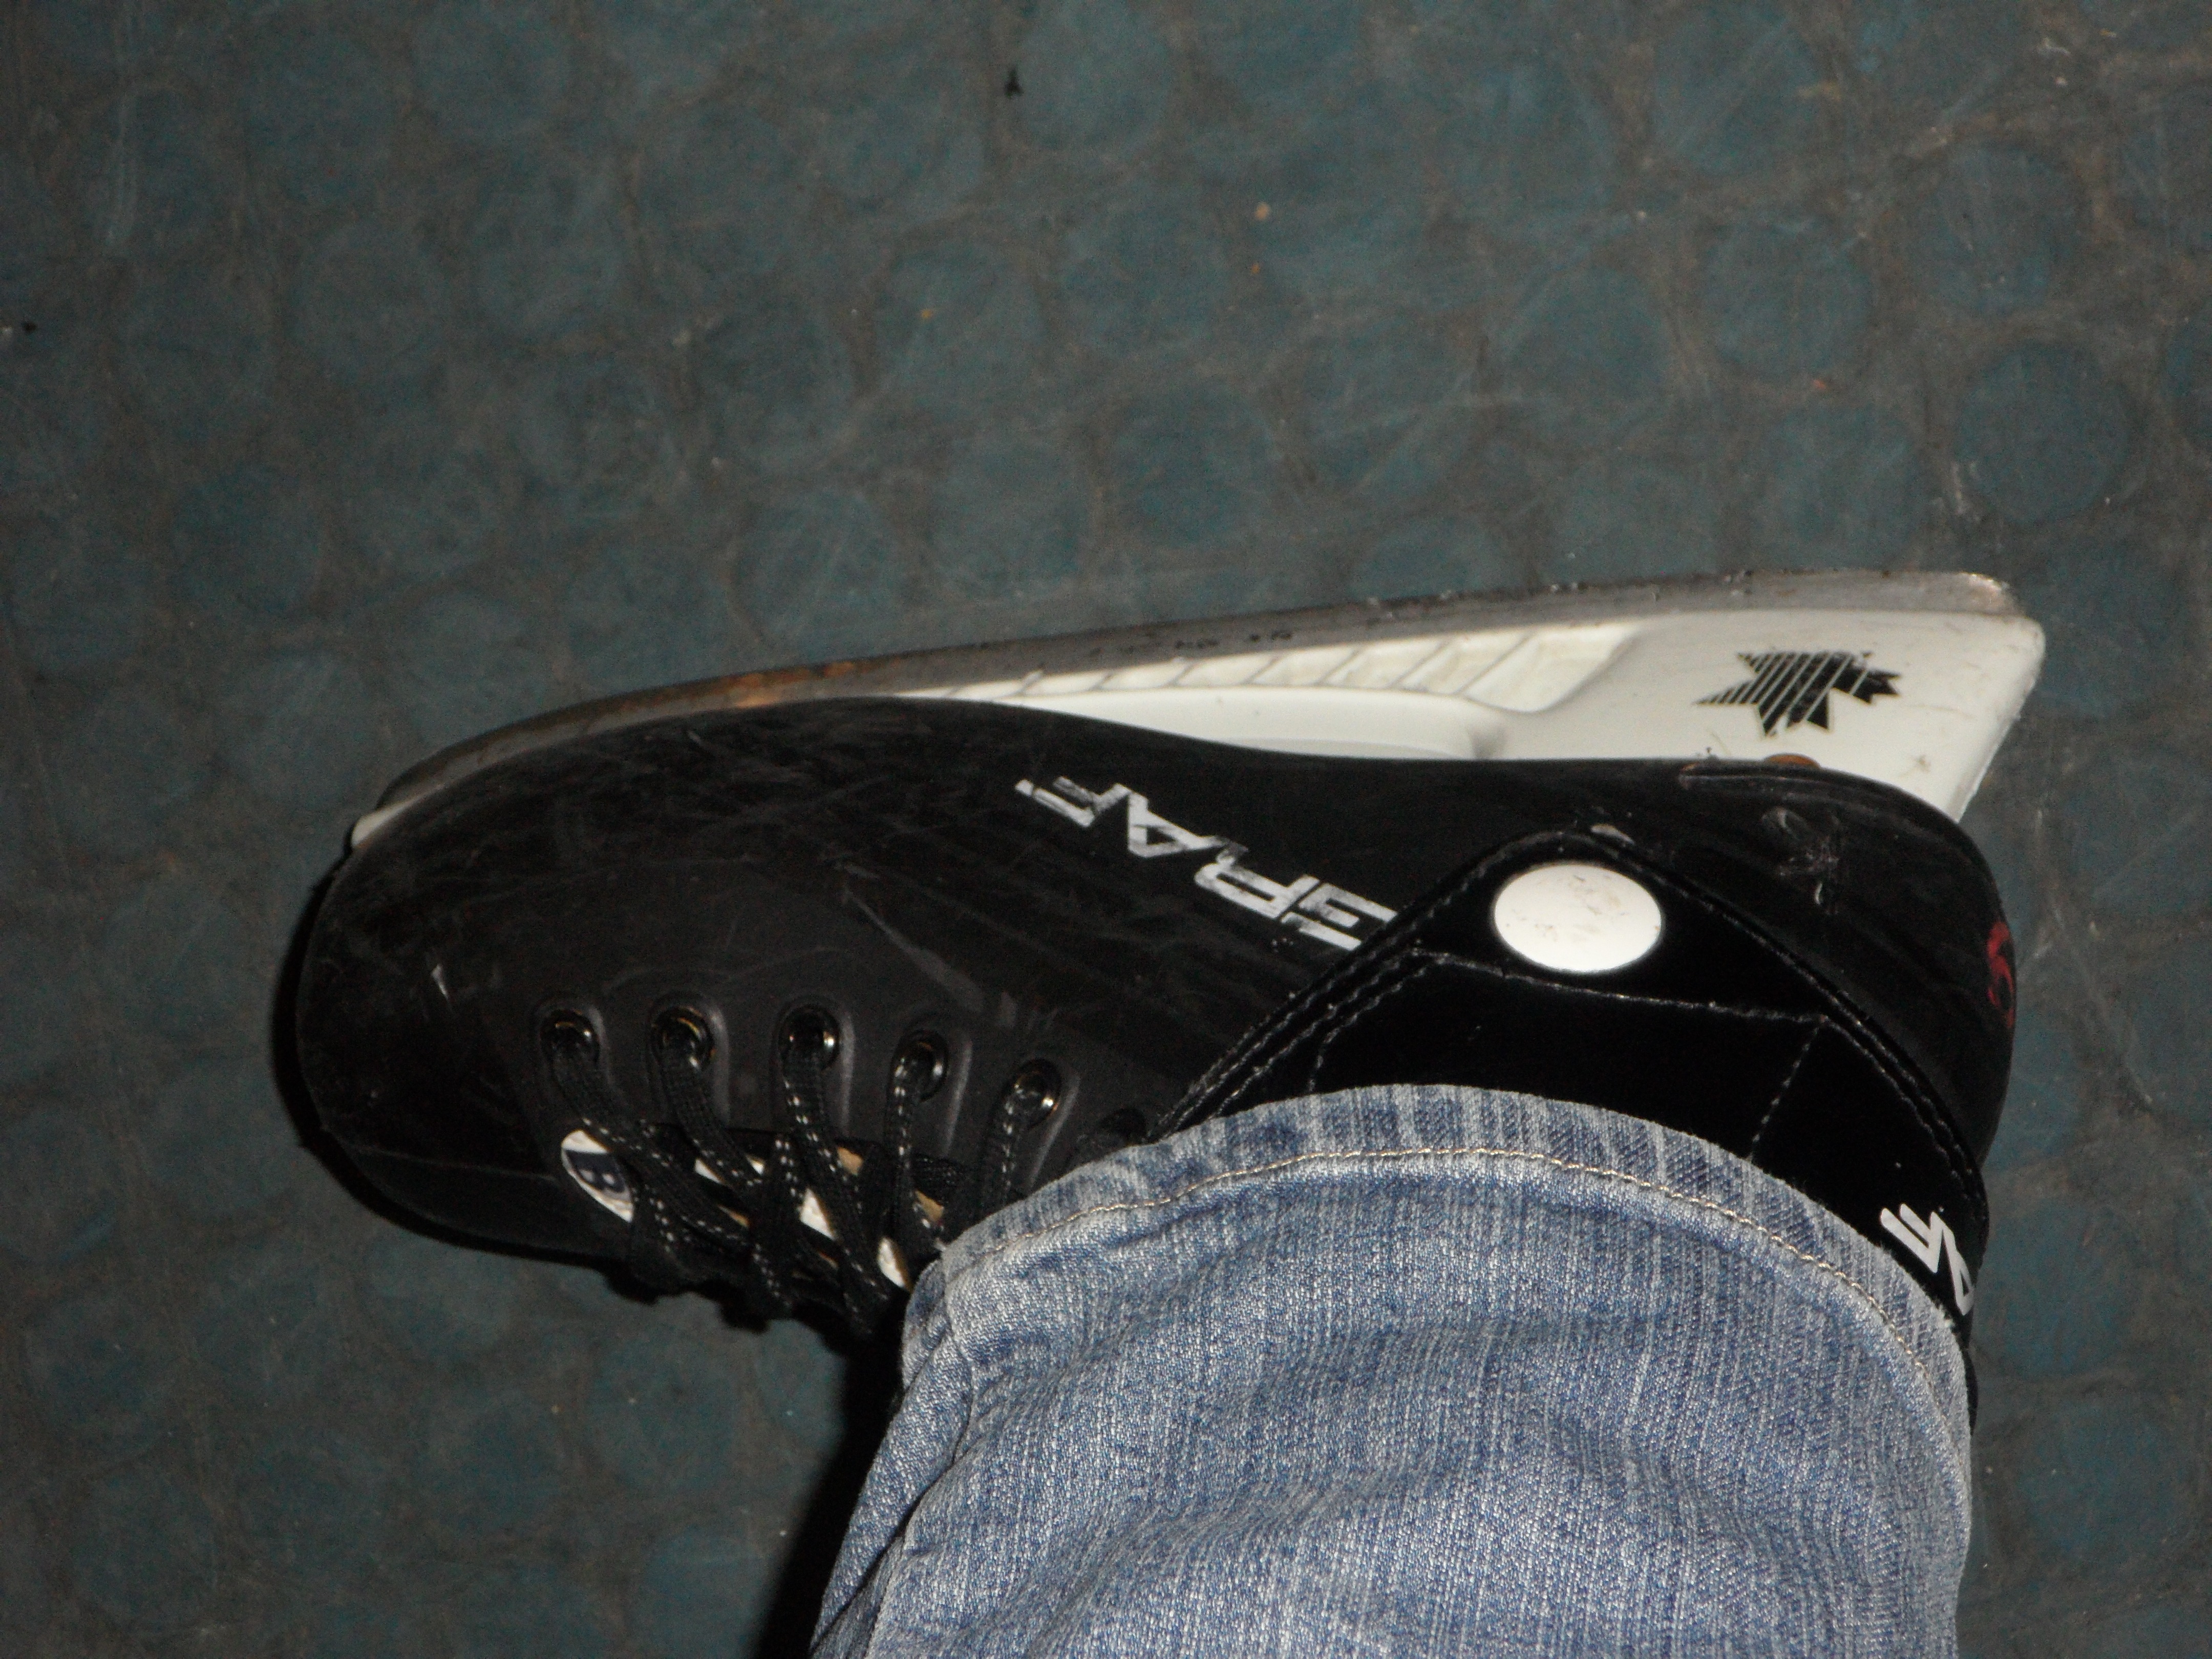
skateboard, skate, surfboard, black, snowboard, sports equipment, longboard, bumper, golf club, skating, footwear, skater, skid, ice skating, skates, skateboarding equipment and supplies, surfing equipment and supplies, leihschuh